Lawrence F. Shackelford

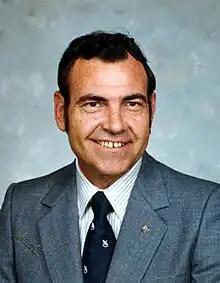
Shackelford in 1980

Lawrence F. Shackelford (August 11, 1933 – November 23, 1992), also known as Larry Shackelford, was an American politician. He served as a Democratic member for the 67th and 72nd district of the Florida House of Representatives.